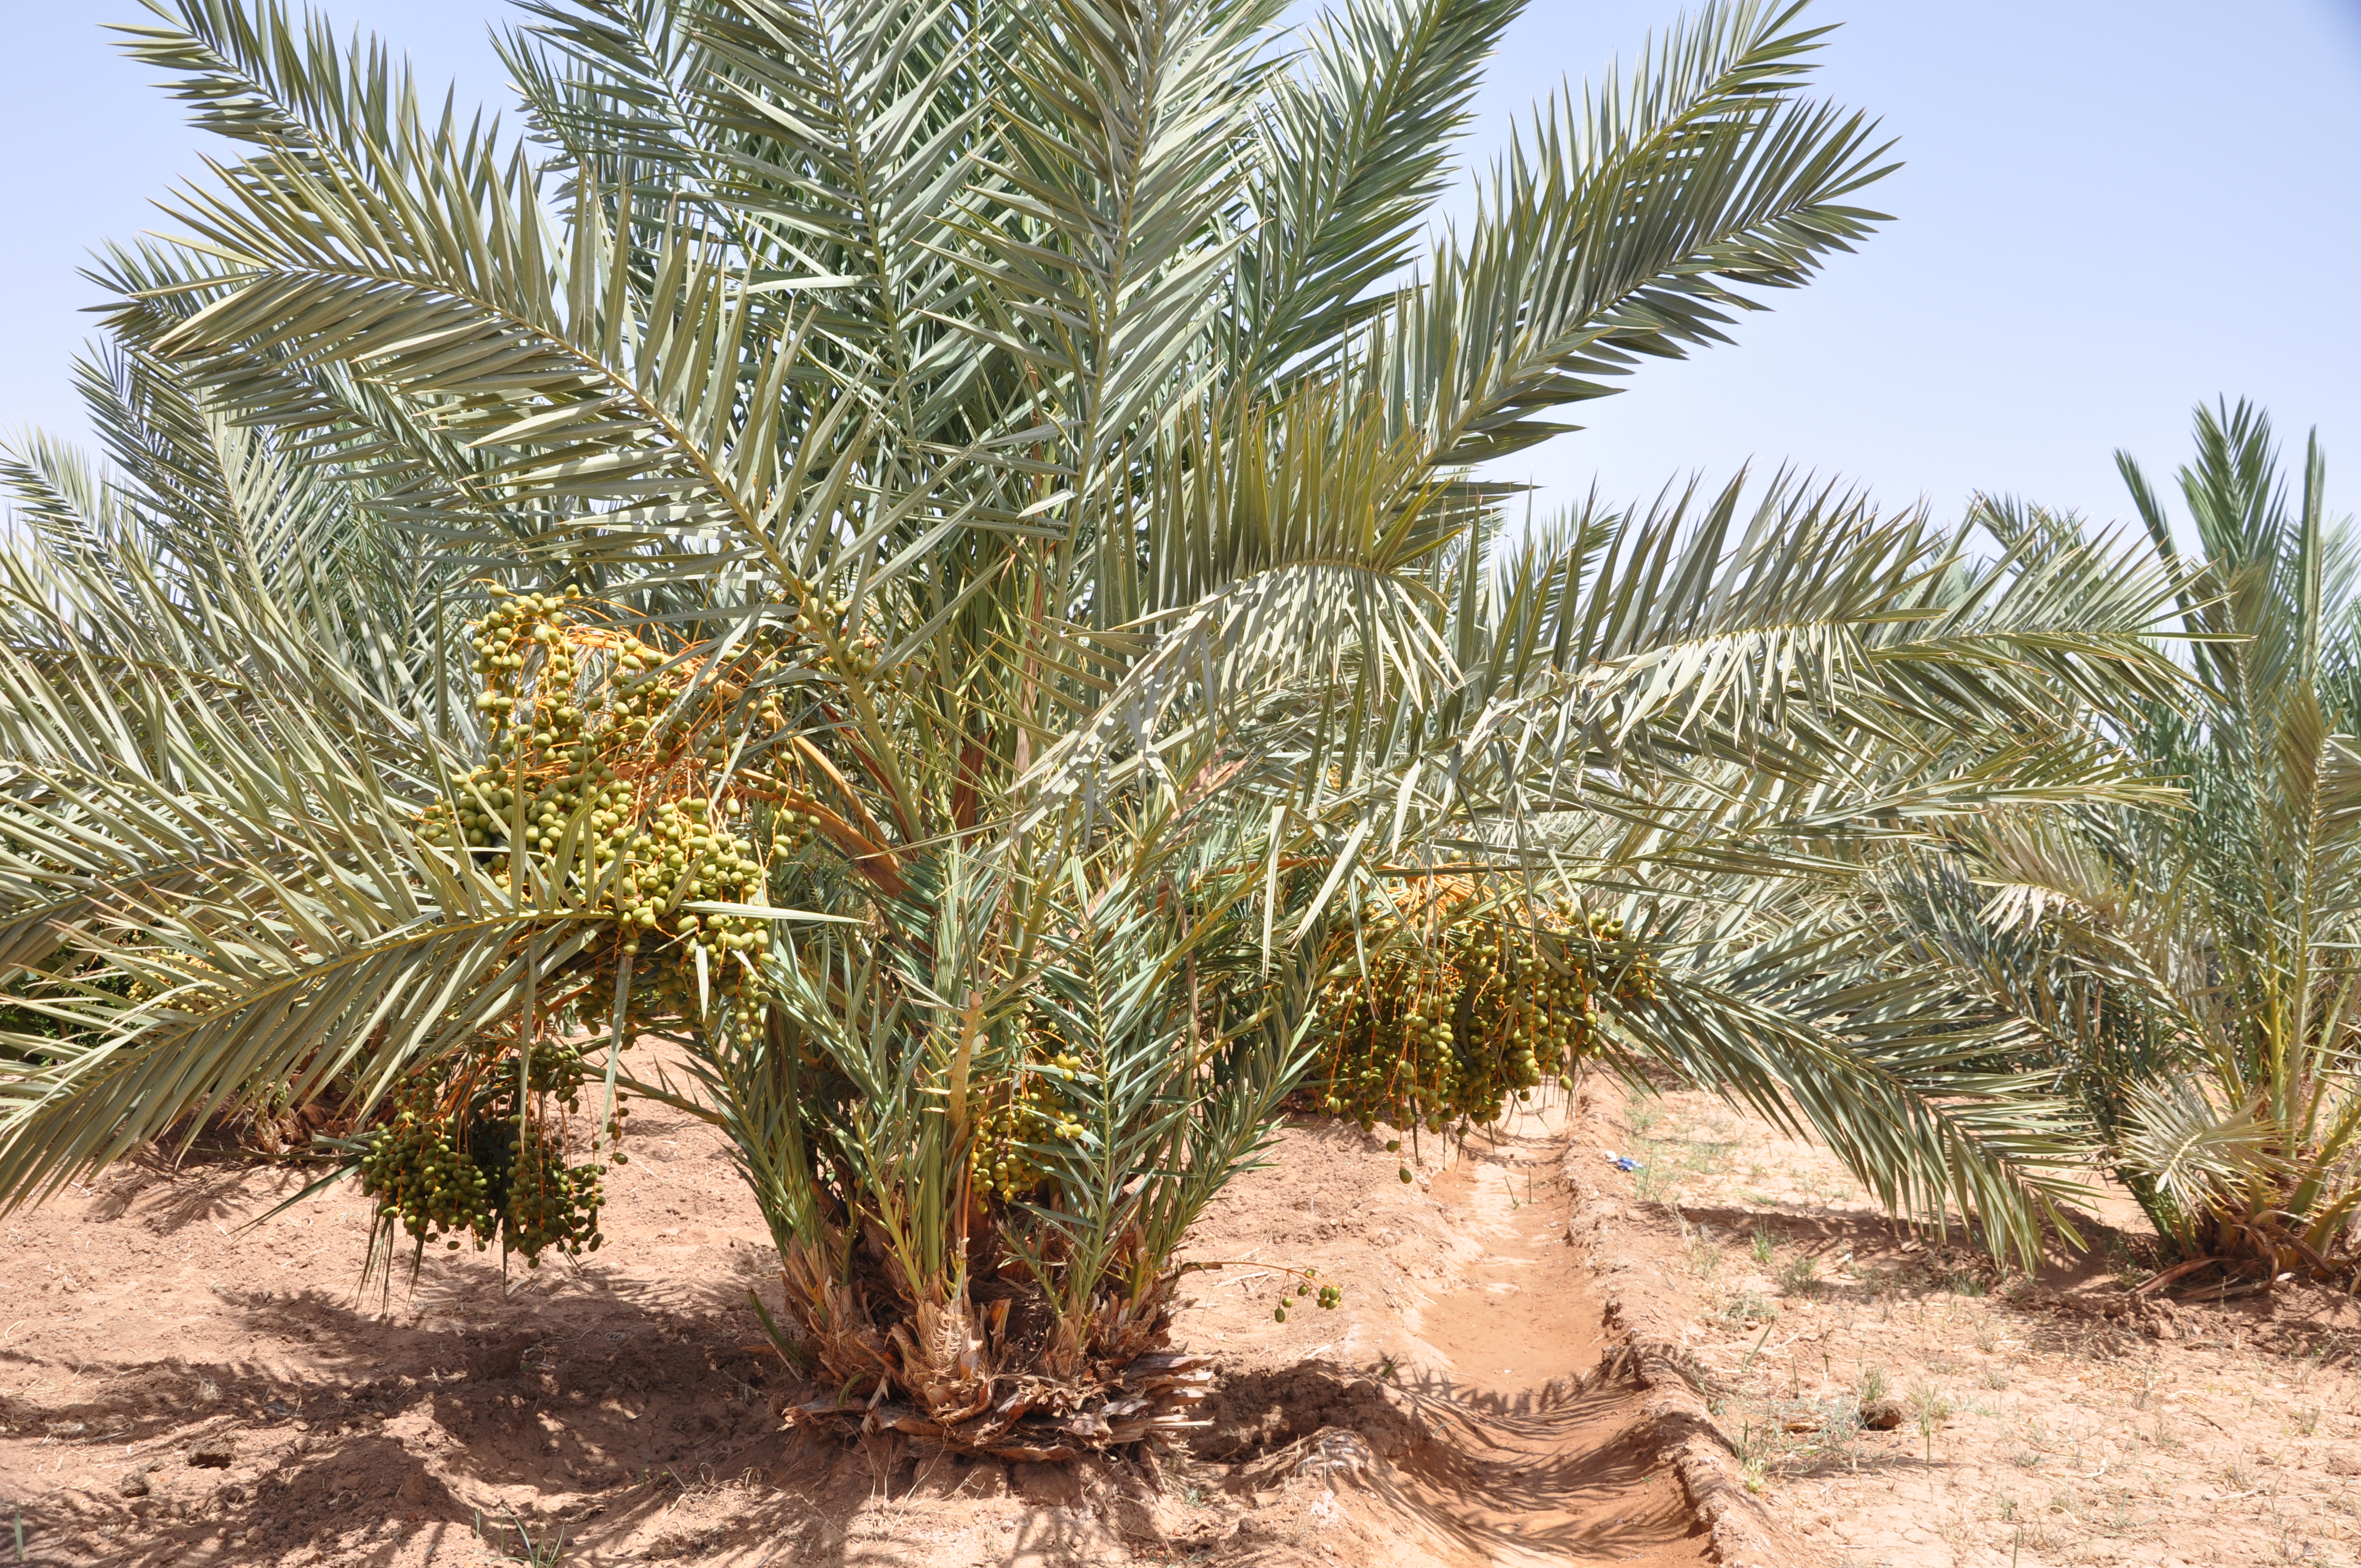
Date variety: Boufagous